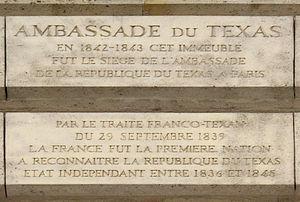
Plaque commémorative, 1 place Vendôme, Paris 1er. «
La république du Texas est le nom que porta l'État texan qui fit sécession du Mexique, de 1836 à 1845, avant son annexion par les États-Unis.